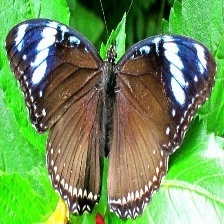
Species: GREAT EGGFLY